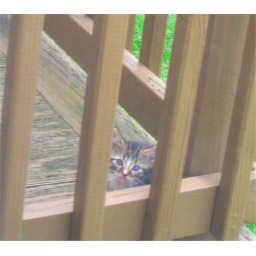
9-16-09 Kittens in neighbors yard - taken through window screen